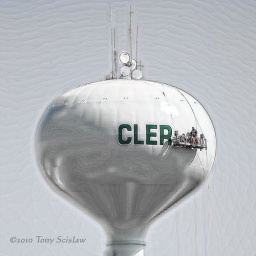
Workers paint a water tower in Clermont, Florida.